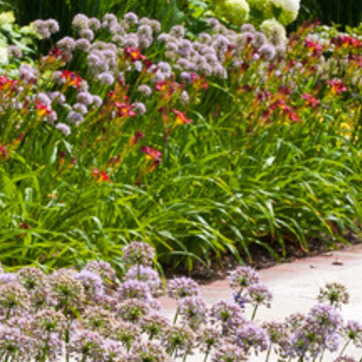
Material: foliage